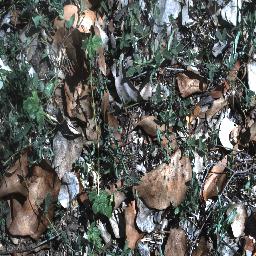
Label: negative